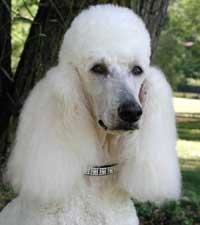
miniature_poodle